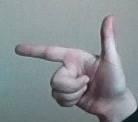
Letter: yaa